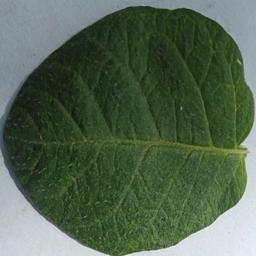
Label: Potato___Healthy